Matthew Jones (offensive lineman)

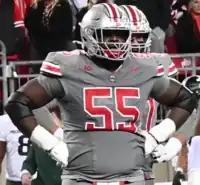
Jones with Ohio State in 2023

Matthew Jones (born June 13, 1999) is an American professional football guard. He played college football for the Ohio State Buckeyes.